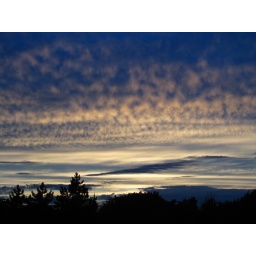
sky in blue